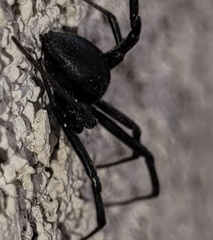
Species: Lactrodectus_hesperus